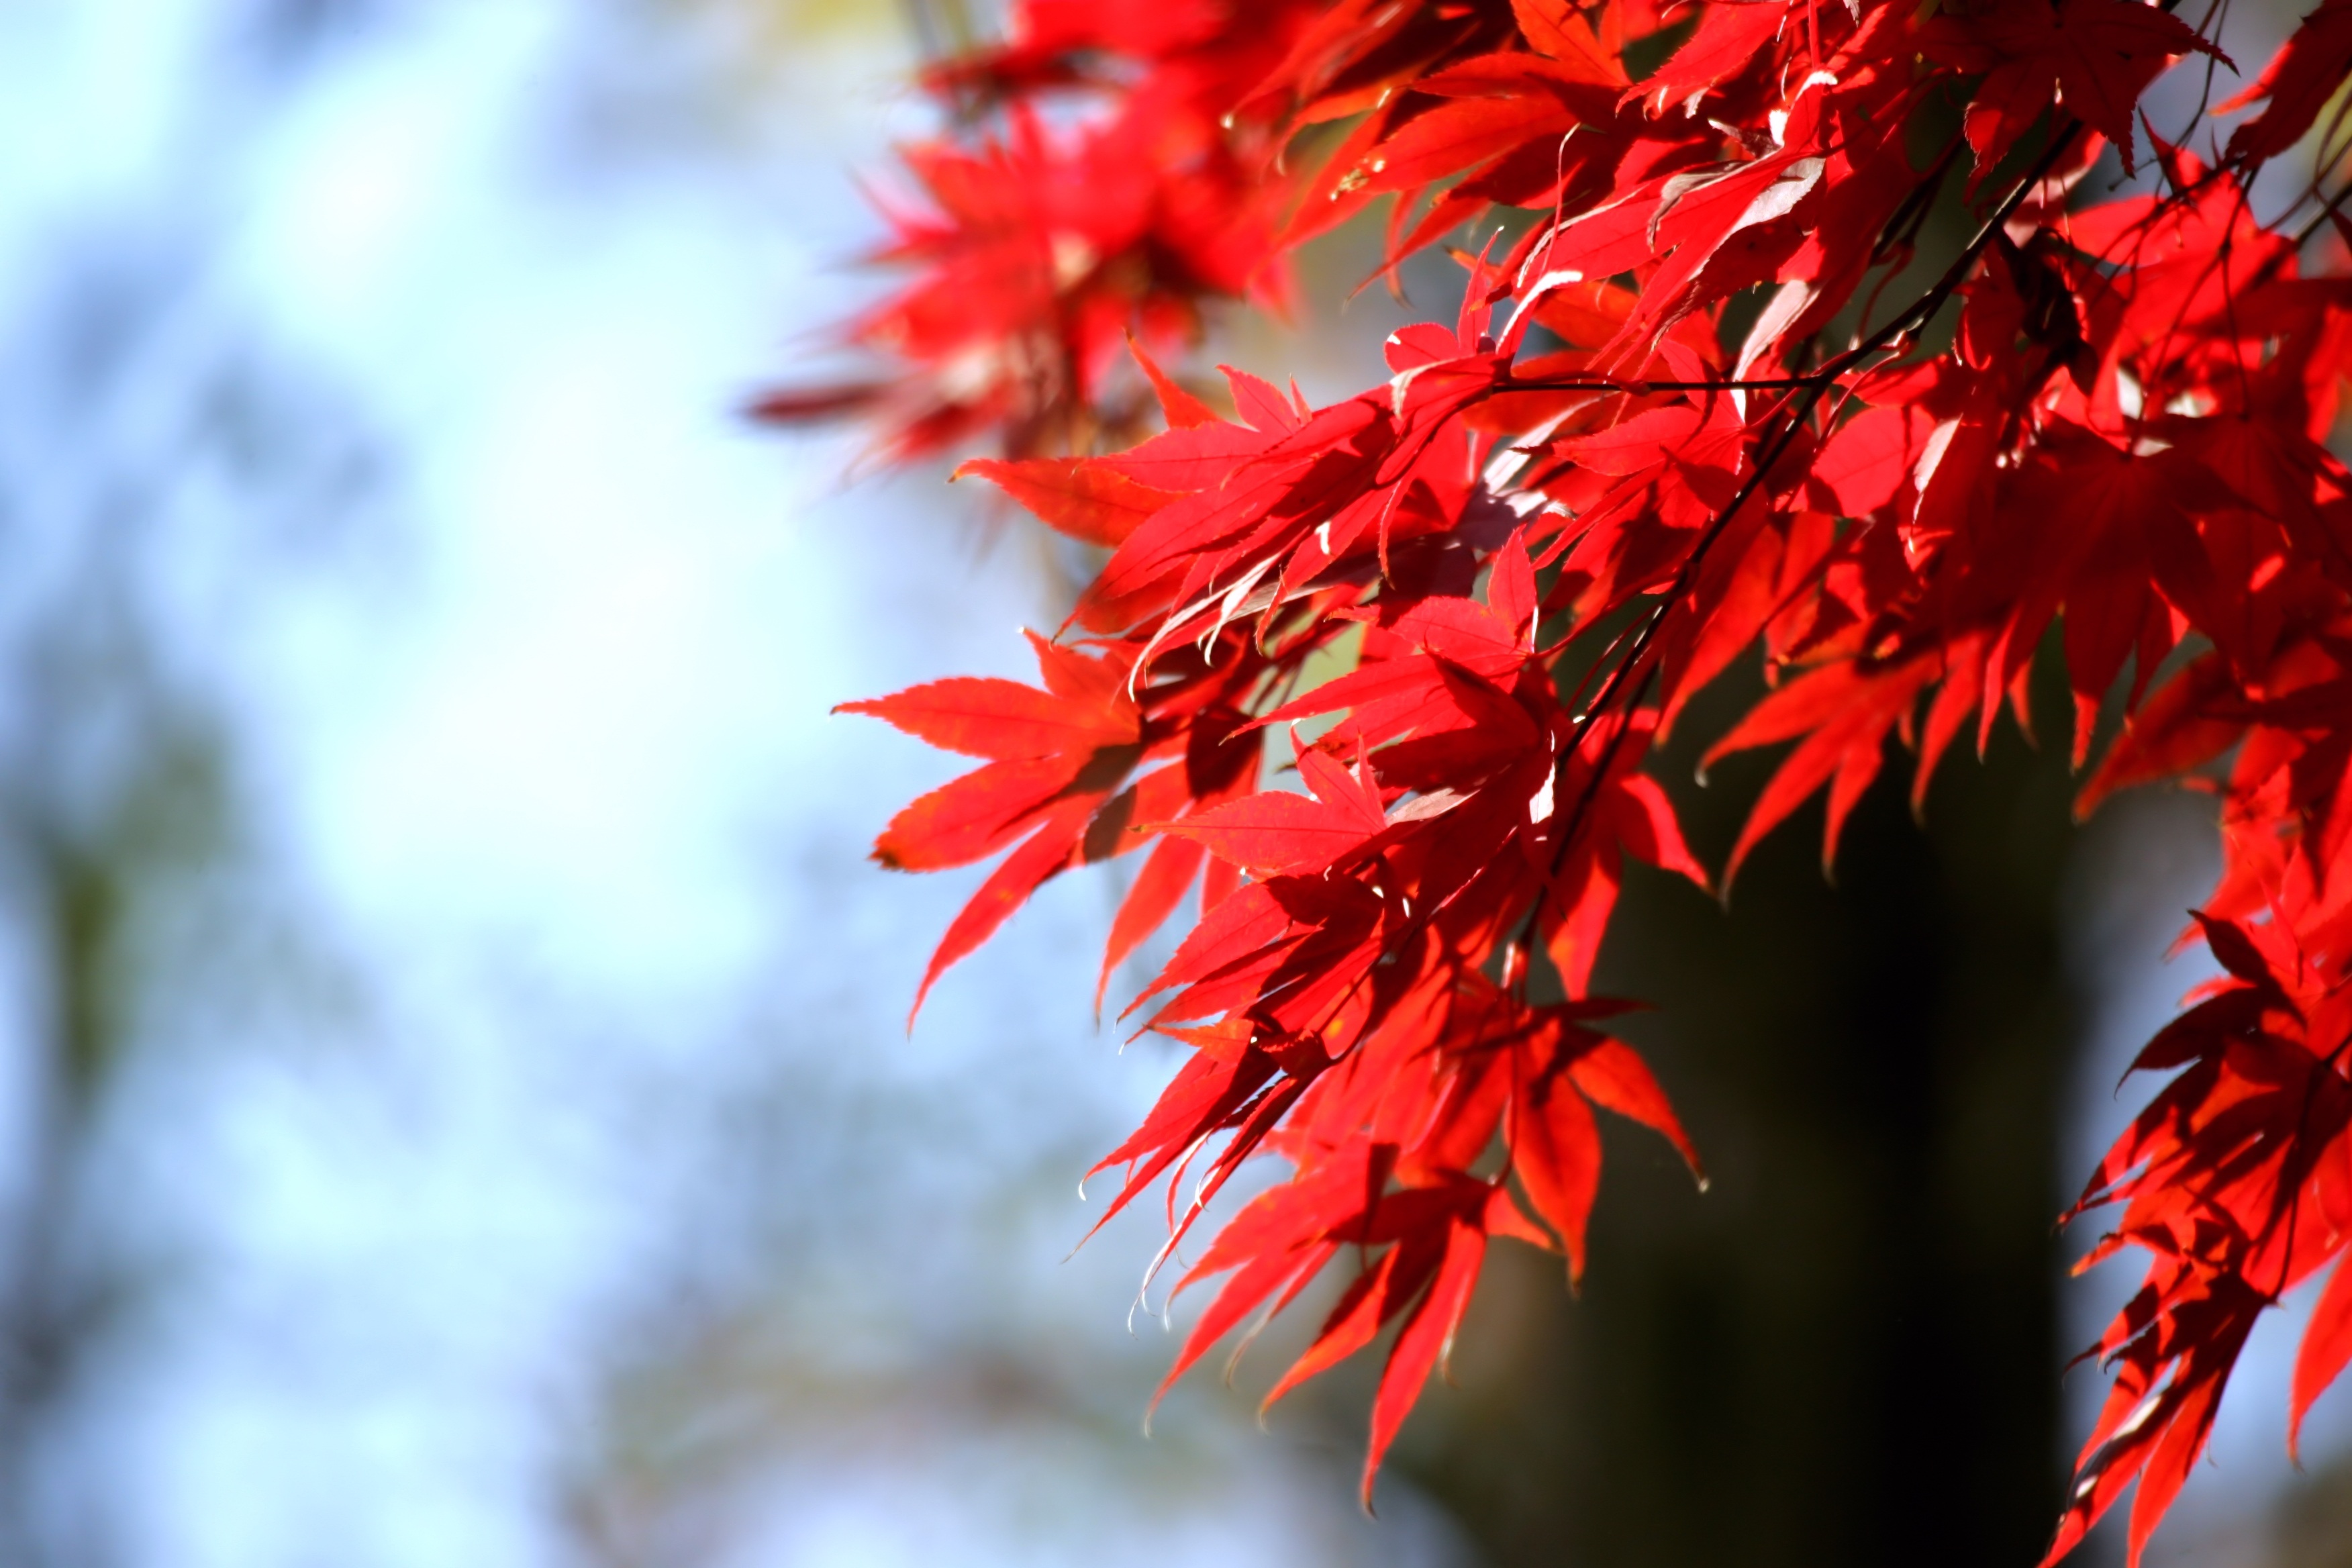
tree, nature, branch, plant, wood, sunlight, leaf, flower, petal, red, autumn, botany, flora, season, maple tree, maple leaf, close up, autumn leaves, macro photography, flowering plant, red maple leaf, woody plant, land plant